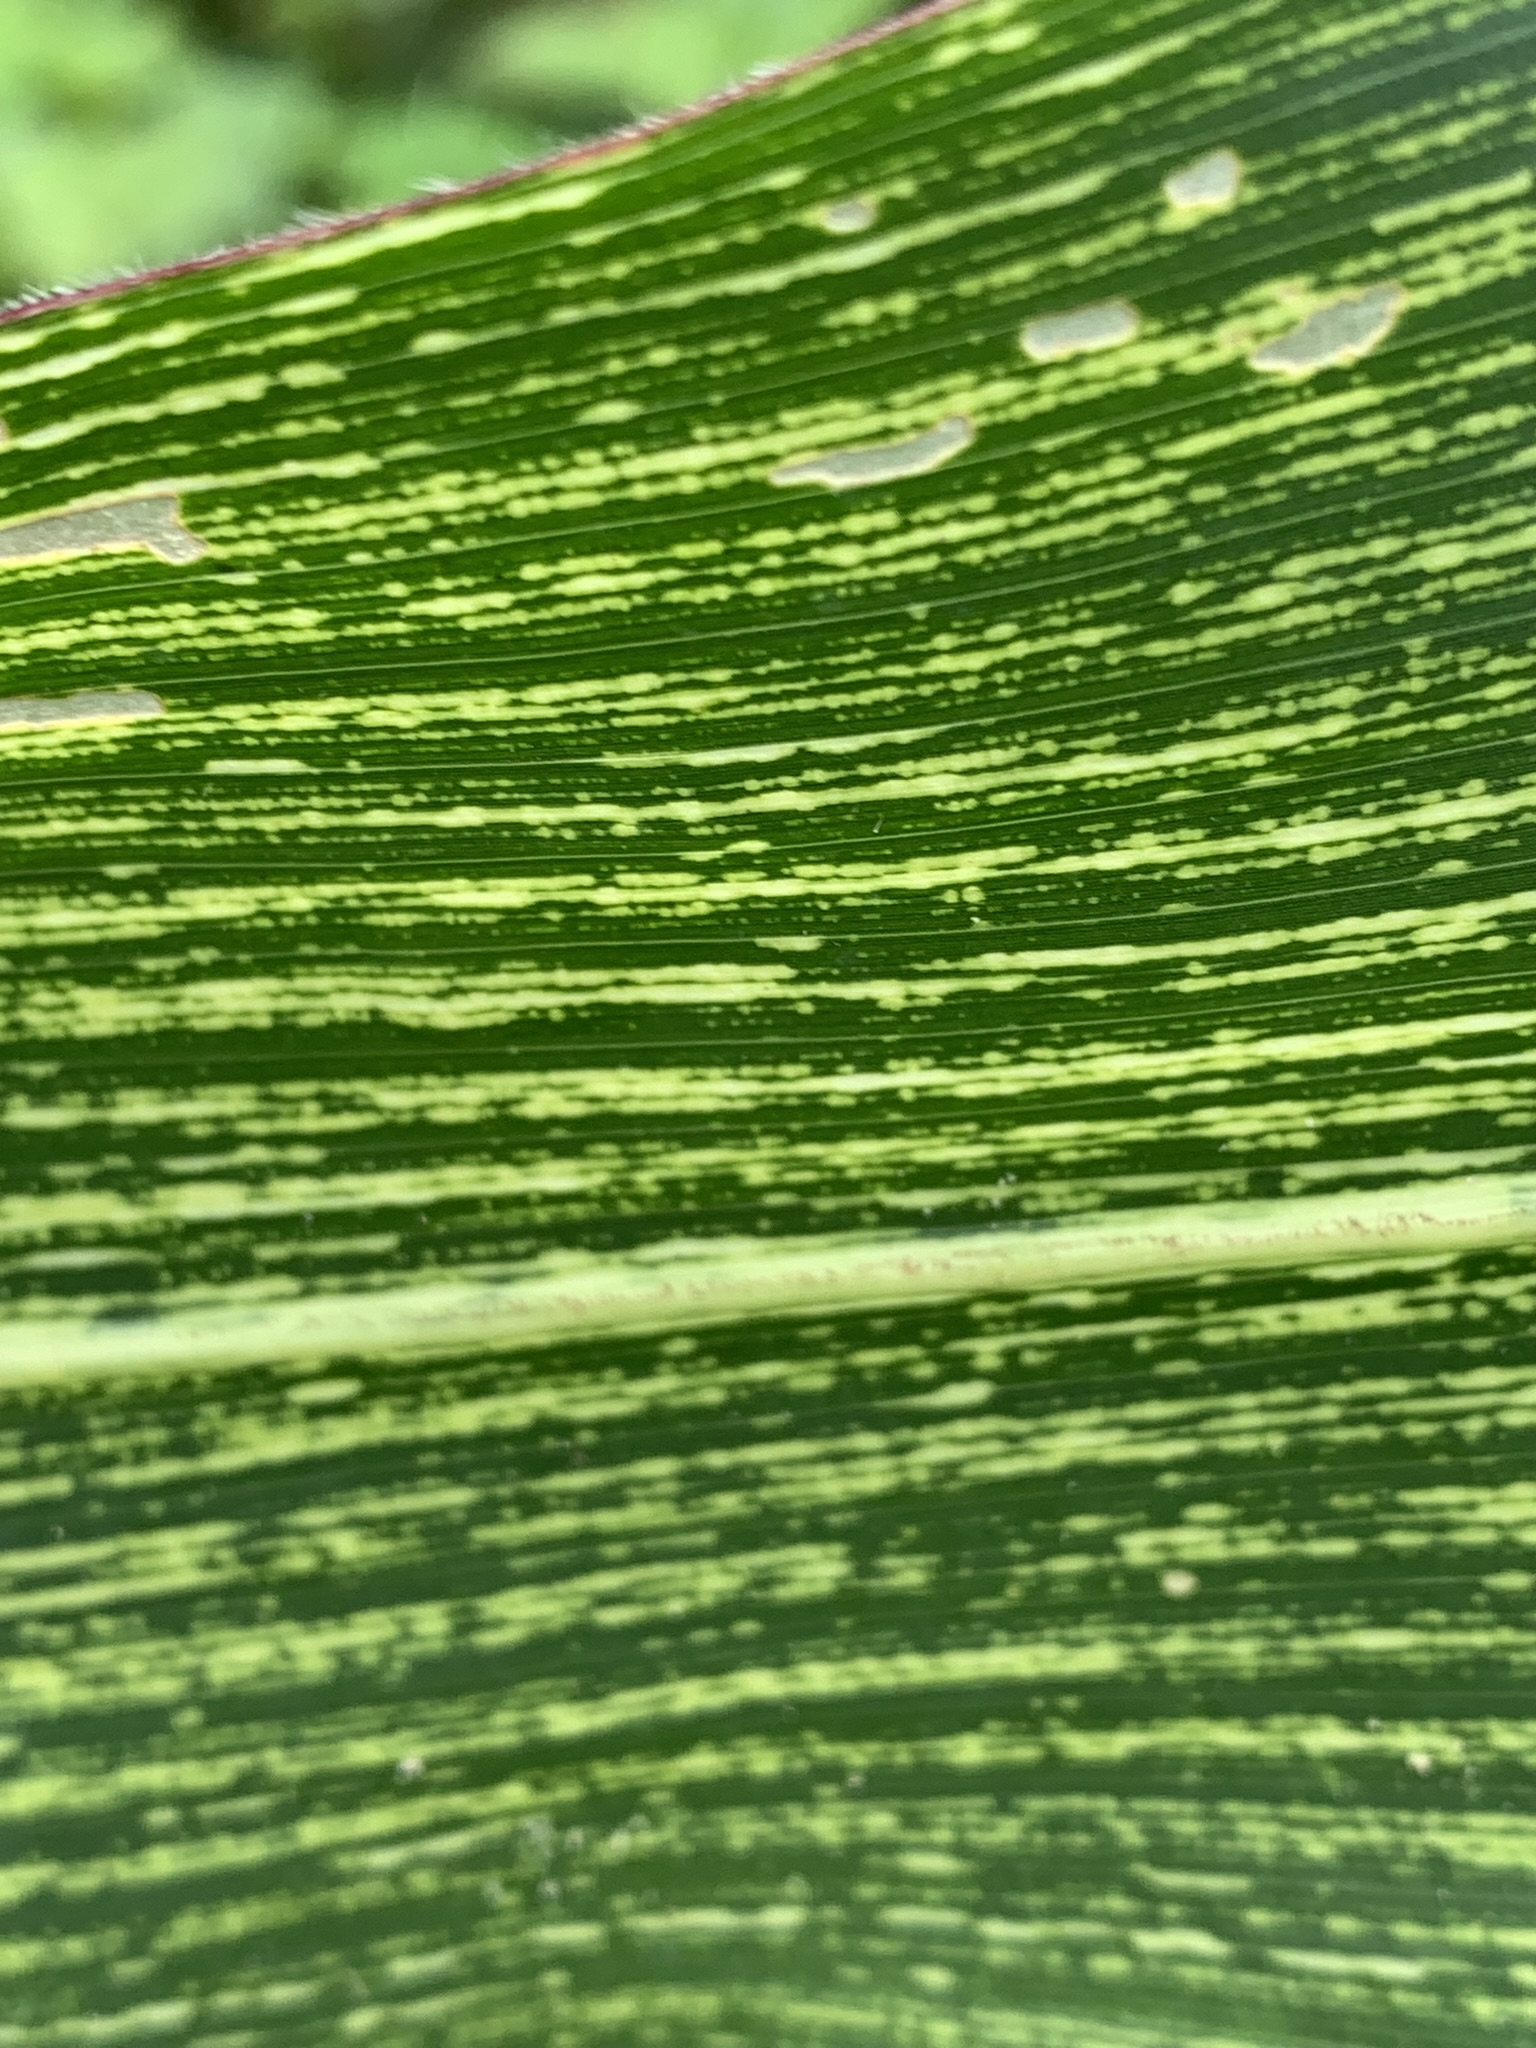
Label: MSV